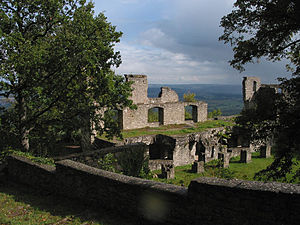
Hohentwiel
Ruinerne af Hohentwiel
Hohentwiel er en uddød vulkan i Hegau i Baden-Württemberg i det sydlige Tyskland. Den ligger cirka 10 km vest for Bodensøen ved byen Singen.